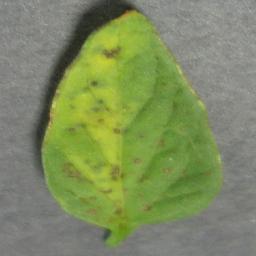
Label: Tomato___Tomato_Yellow_Leaf_Curl_Virus